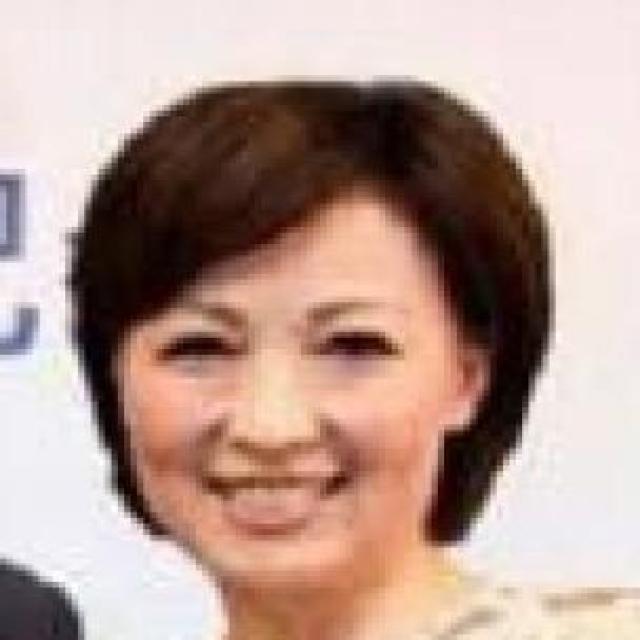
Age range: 45-64